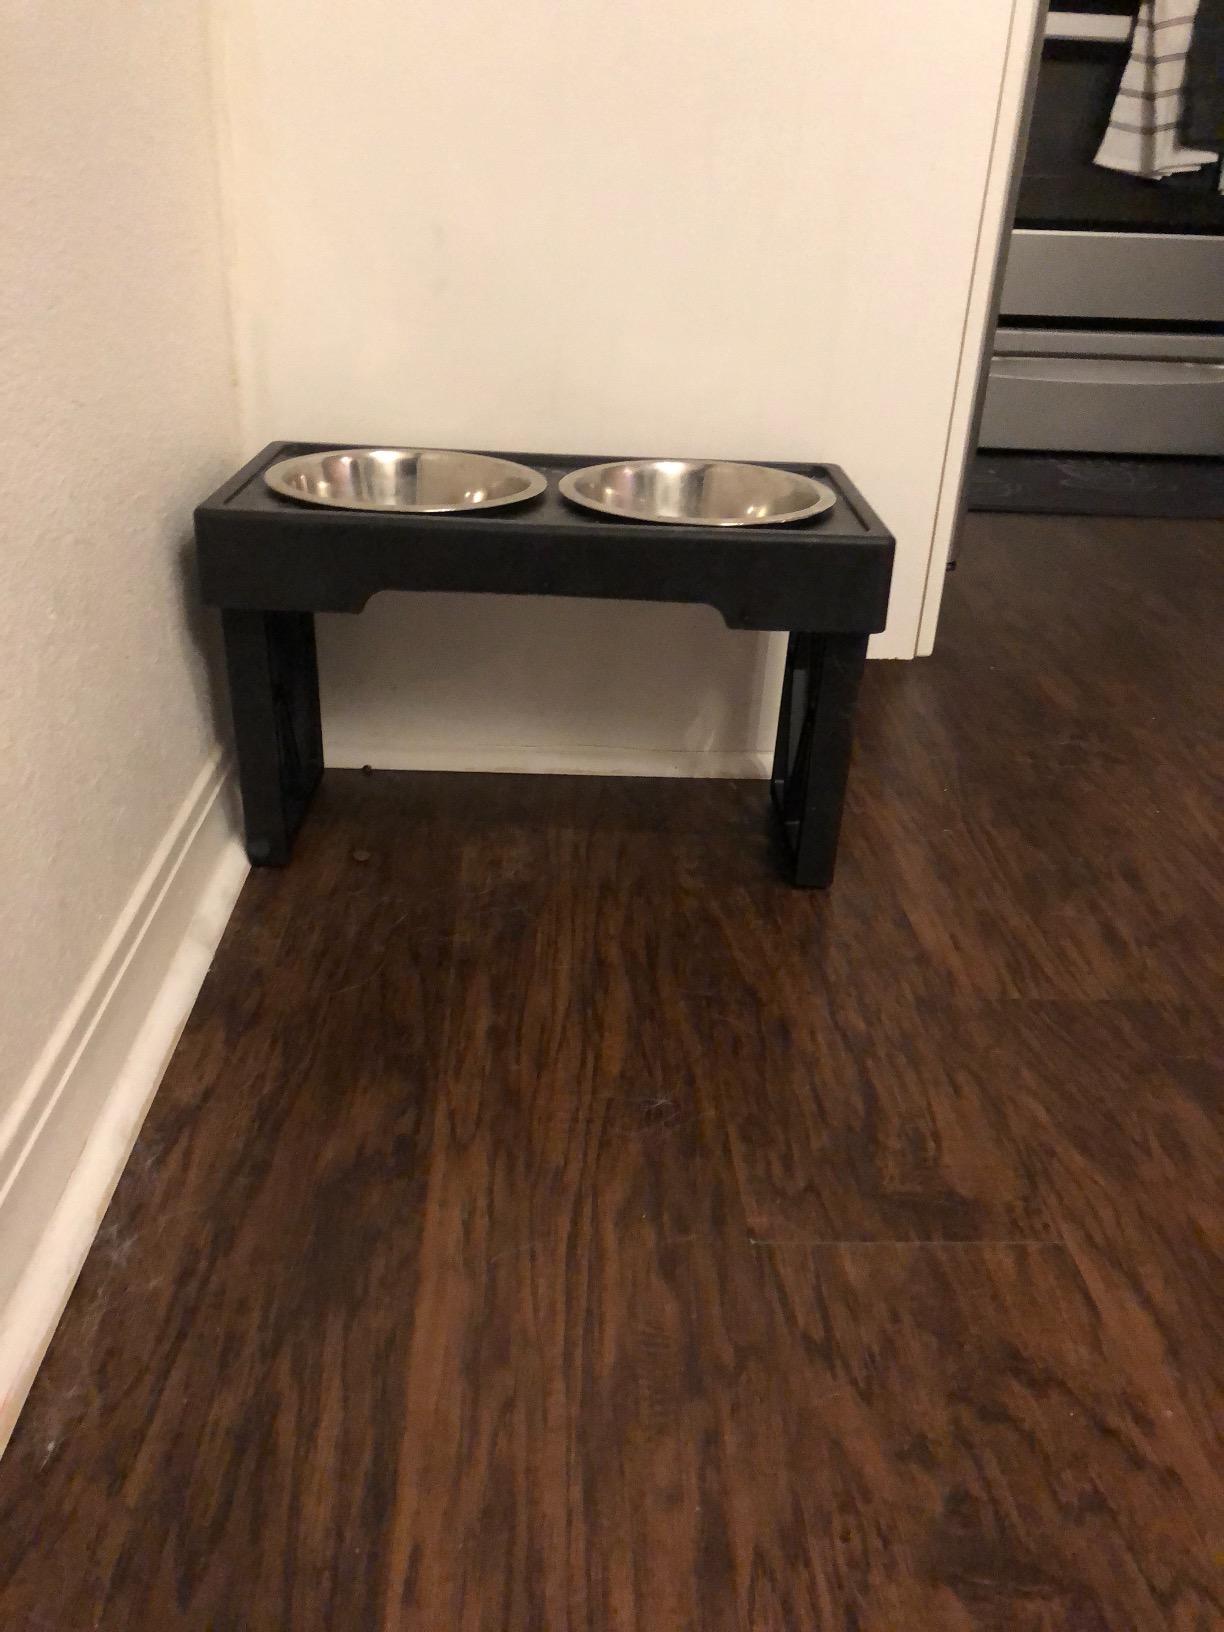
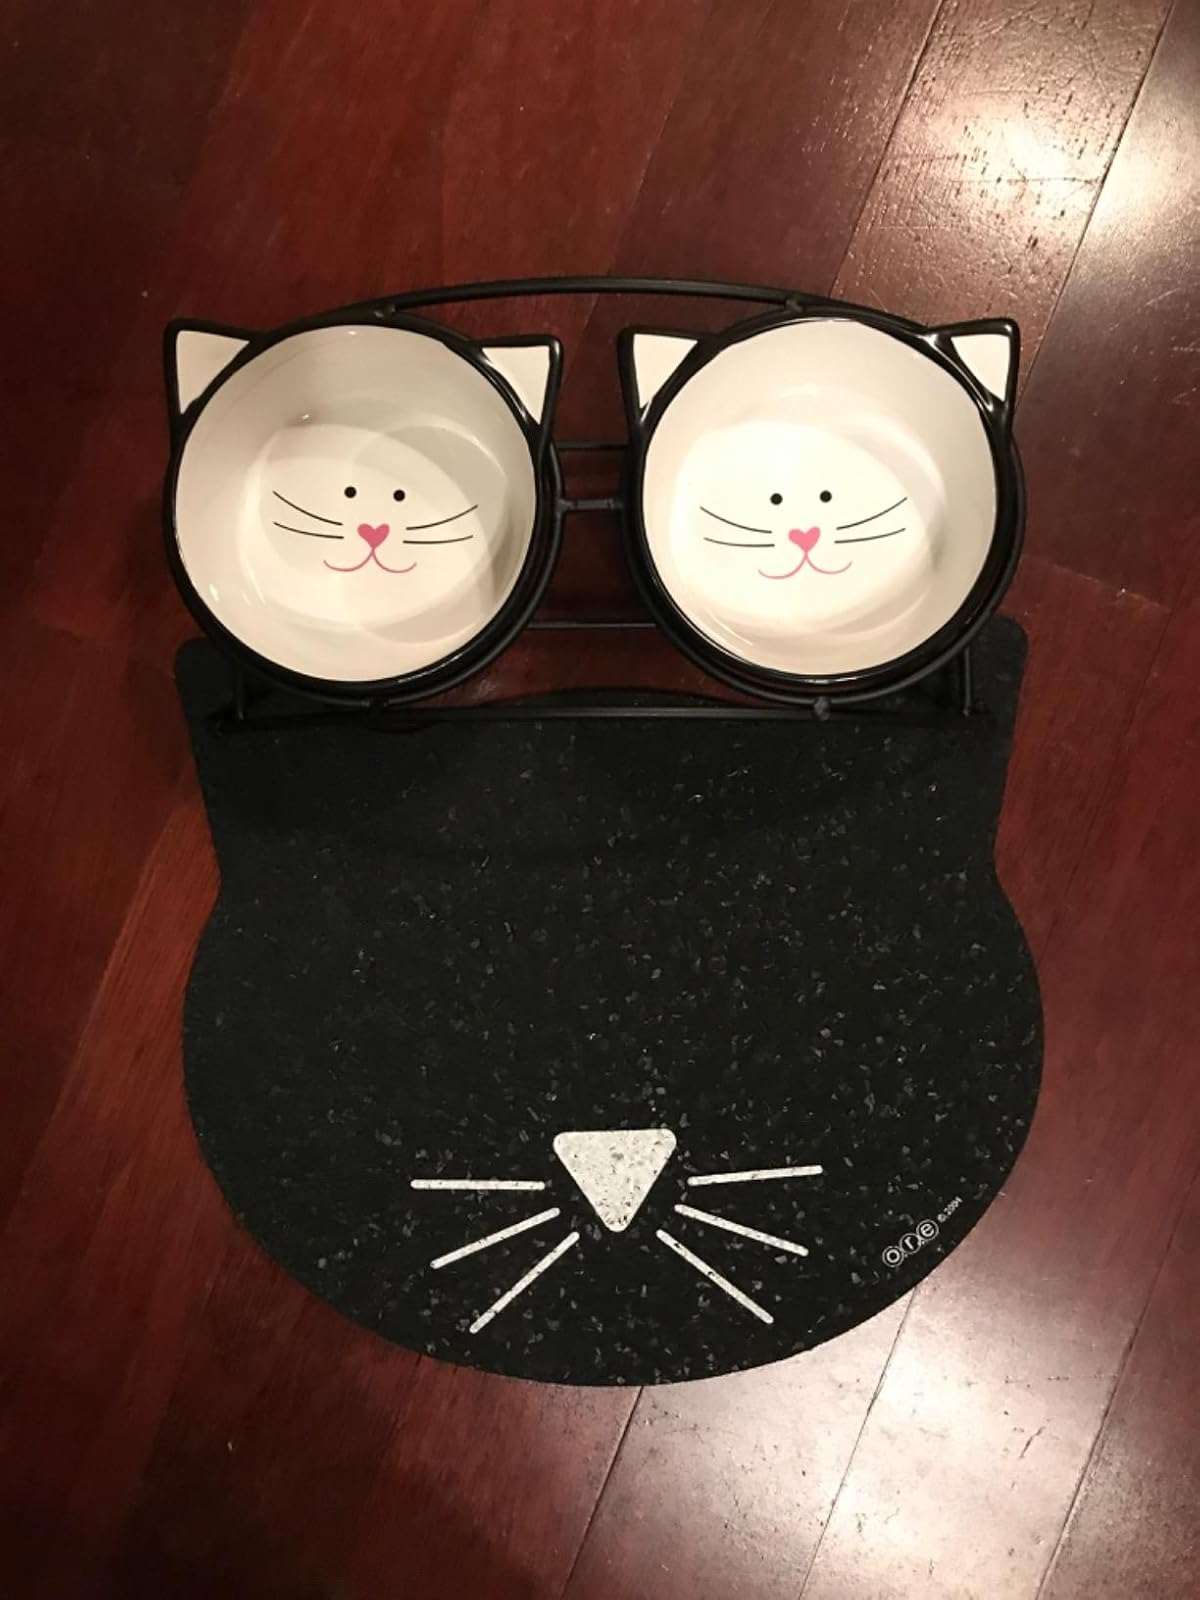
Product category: items_bowl
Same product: no